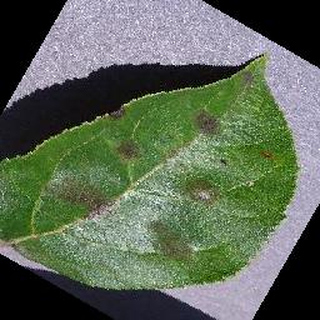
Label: apple_apple_scab